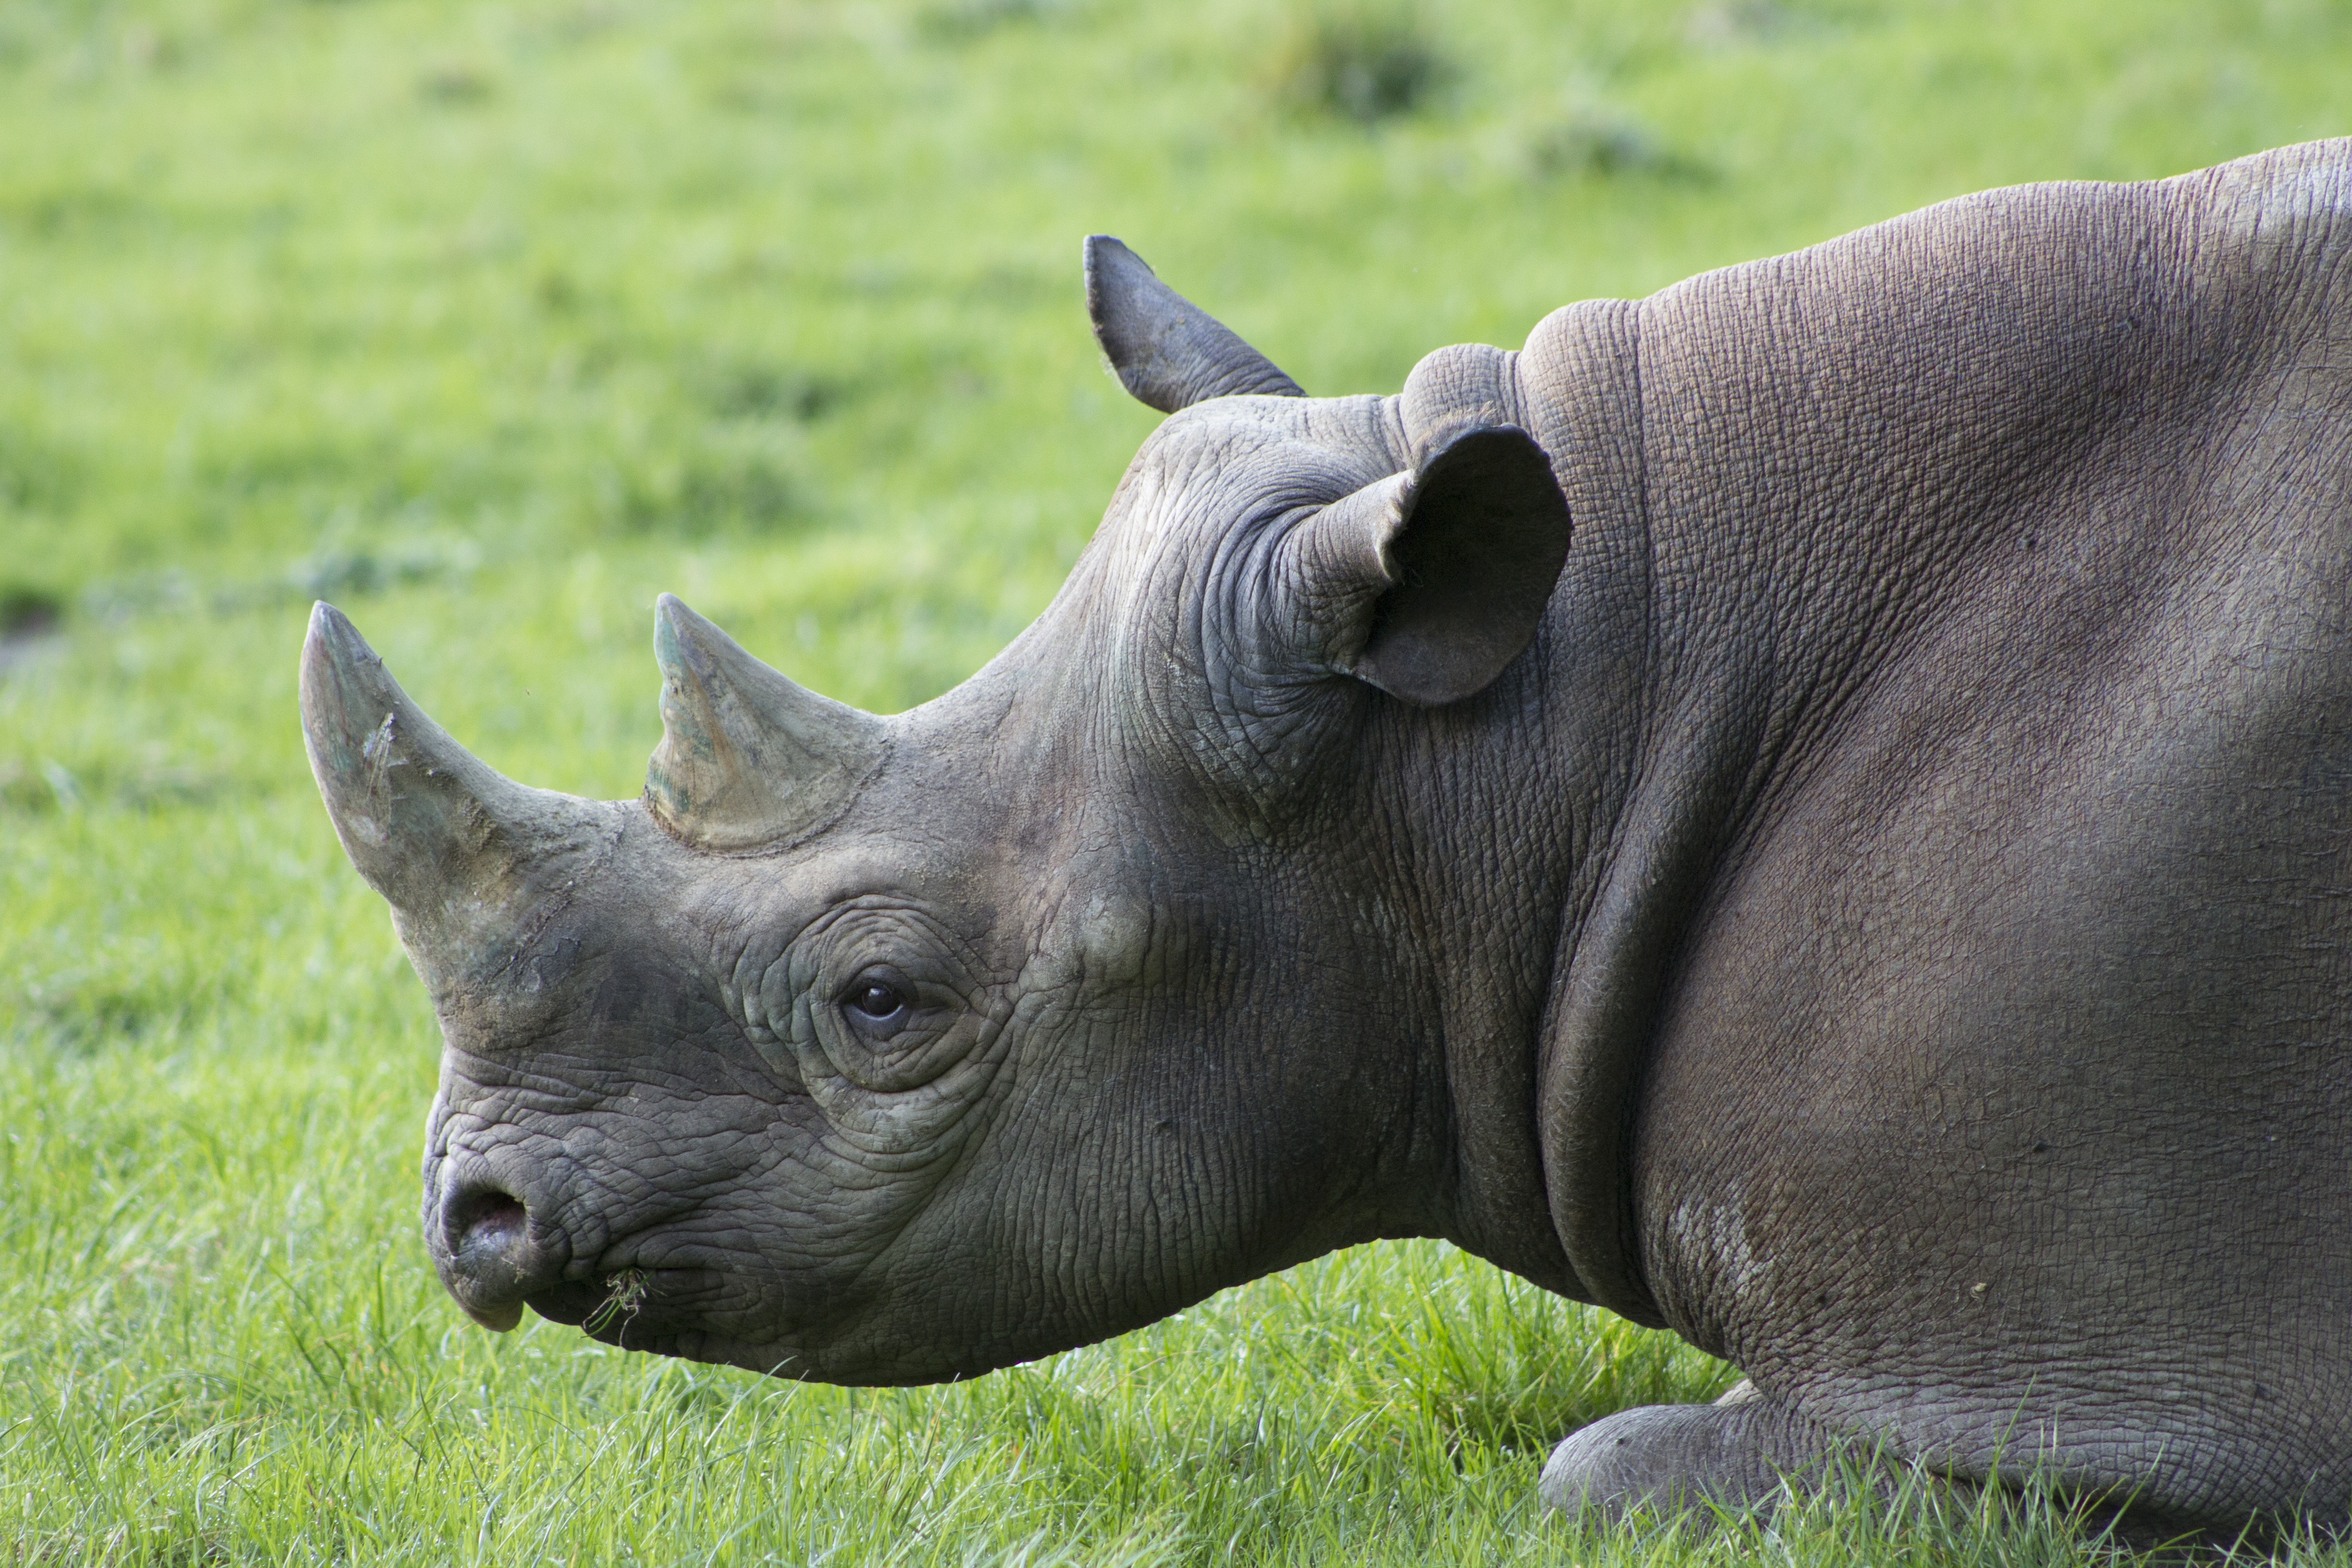
nature, wilderness, animal, wildlife, wild, zoo, horn, africa, mammal, fauna, rhino, rhinoceros, endangered, vertebrate, species, safari, tapir